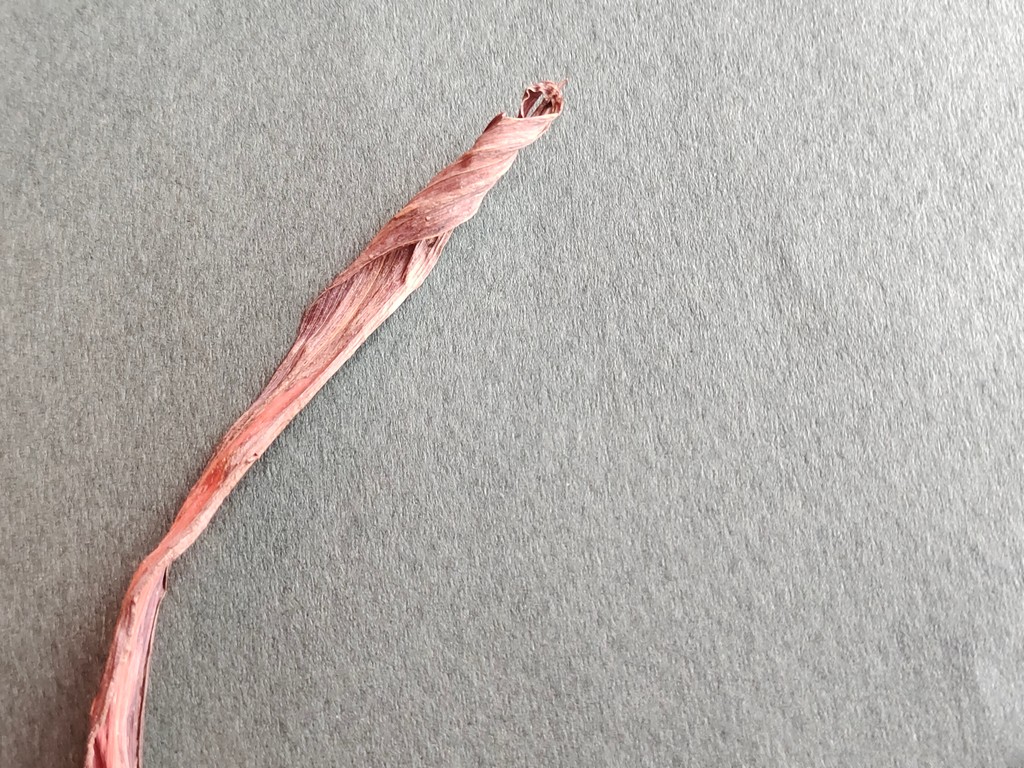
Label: Dried